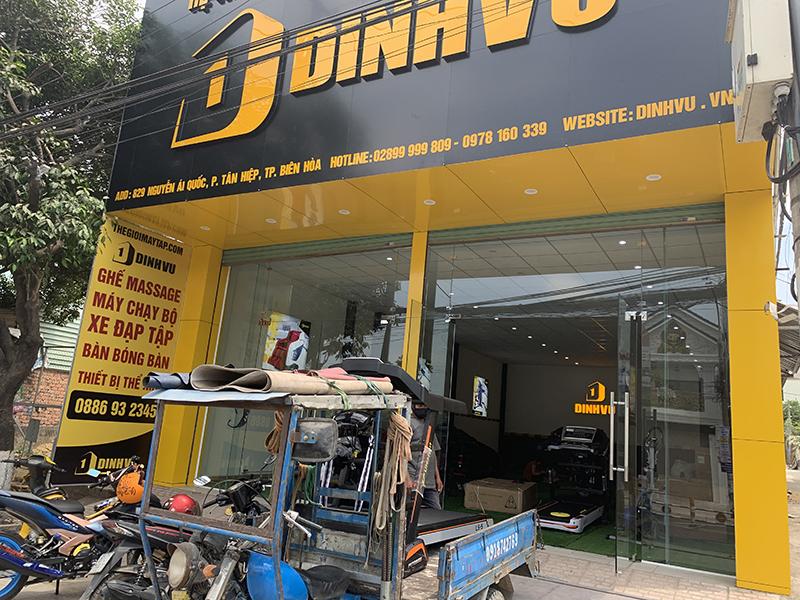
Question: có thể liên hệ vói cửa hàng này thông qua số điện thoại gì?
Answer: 02899999809 hoặc 0978160339